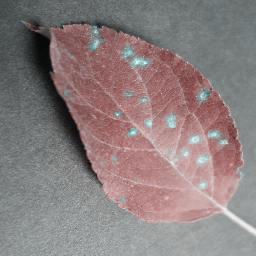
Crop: apple
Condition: cedar_rust